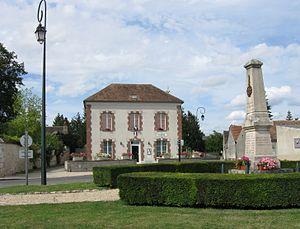
La mairie de Gironville. (département de la Seine-et-Marne, région Île-de-France).
Gironville est une commune française située dans le département de Seine-et-Marne en région Île-de-France.